Peter Chilvers

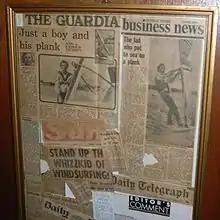

Chilvers had been an engineer for Lotus and founded a sailing and windsurfing centre in London. Chilvers is credited with creating a crude sailing craft propelled by a free-sail system while living on Hayling Island in 1958. His craft was recognized as prior art in later court cases in England regarding sailboard patents and royalties.